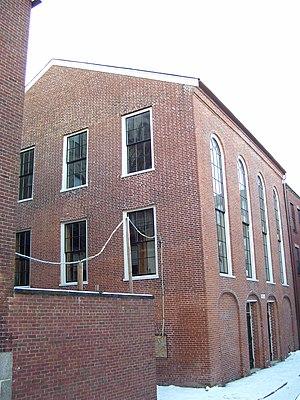
Le musée d’histoire afro-américaine, ouvert en 1963, est le plus grand musée de Nouvelle-Angleterre dédié à la préservation de la mémoire des Noirs américains.